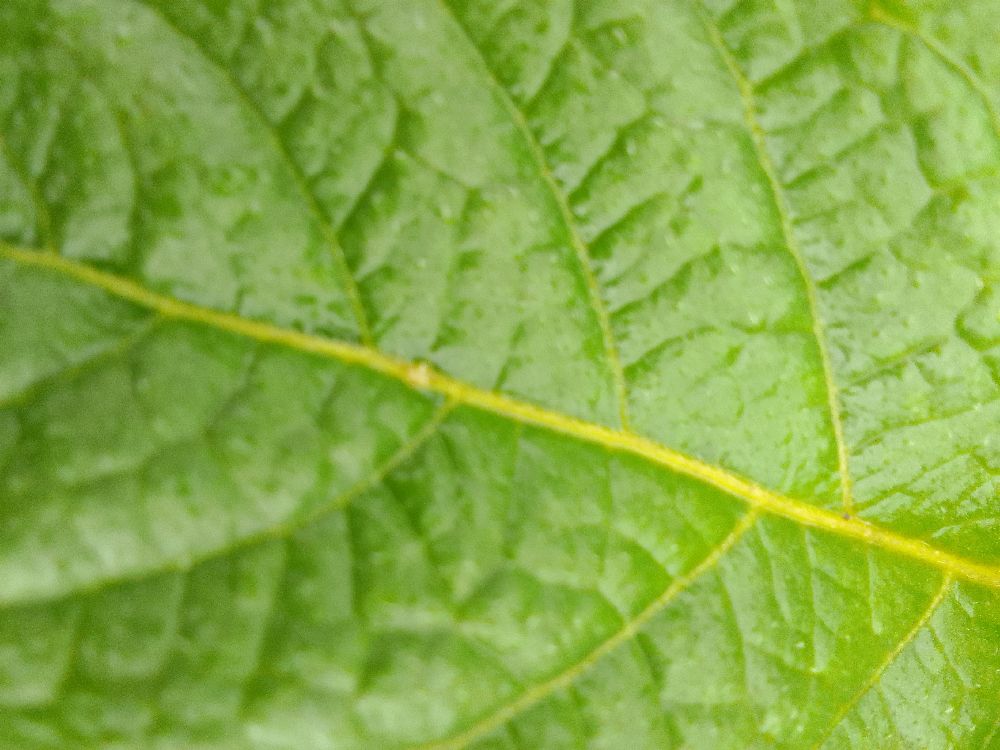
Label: Healthy